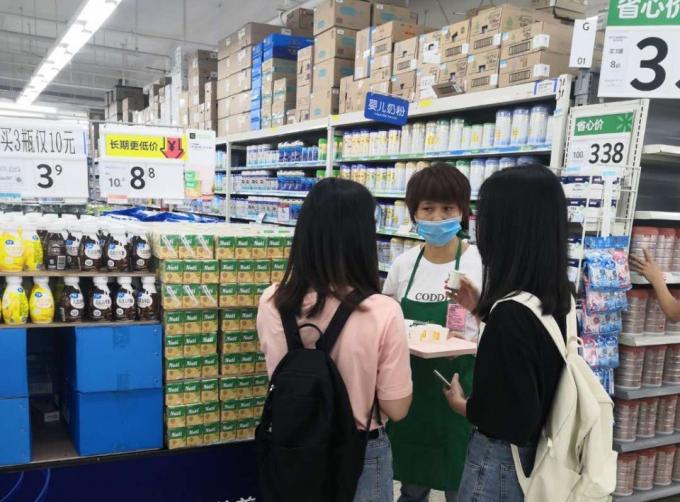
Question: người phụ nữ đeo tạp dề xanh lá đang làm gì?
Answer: đang đứng tiếp thị sản phẩm